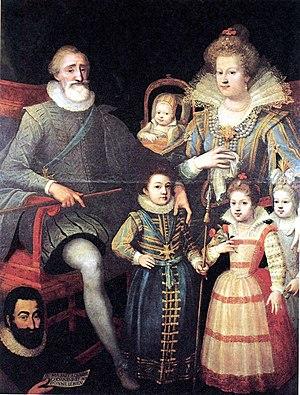
Monsieur d’Orléans, appelé Nicolas ou Nicolas-Henri dans certains ouvrages, fils de France et duc d'Orléans, né le 13 avril 1607 au château royal de Fontainebleau et mort le 17 novembre 1611 au château de Saint-Germain-en-Laye, est un prince français, membre de la maison de Bourbon. Deuxième fils du roi Henri IV et de la reine Marie de Médicis, ce duc d’Orléans a été brièvement héritier présomptif des trônes de France et de Navarre, entre la mort de son père et la sienne, sous le règne de Louis XIII.
Henri IV, dit « le Grand », à l'origine Henri de Bourbon, né le 13 décembre 1553 à Pau et mort assassiné le 14 mai 1610 à Paris, roi de Navarre de 1572 à 1610 sous le nom d'Henri III, devient en 1589 roi de France sous le nom d'Henri IV. Il réunit ainsi les dignités de roi de France et de Navarre et est le premier roi de France de la maison capétienne de Bourbon.
La Famille Fouquet de la Varenne est une famille noble angevine, originaire de La Flèche.
Guillaume Fouquet, seigneur de La Varenne, était un homme d'État français, né à La Flèche le 13 décembre 1560, et mort le 7 décembre 1616.